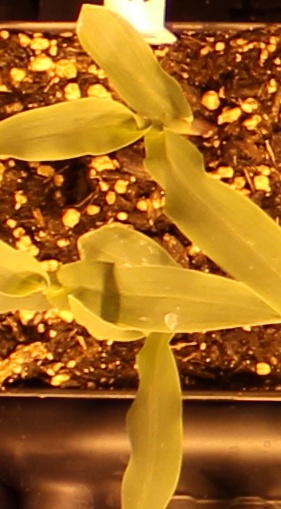
Label: Corn